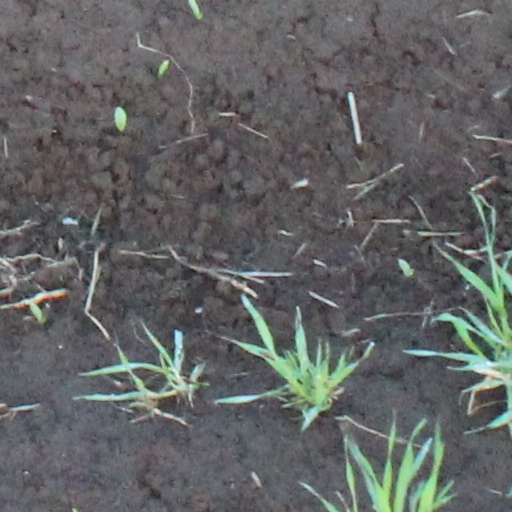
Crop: wheat